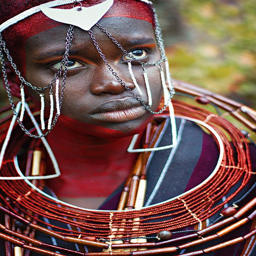
a still thriving pastoral tribe the people inhabit